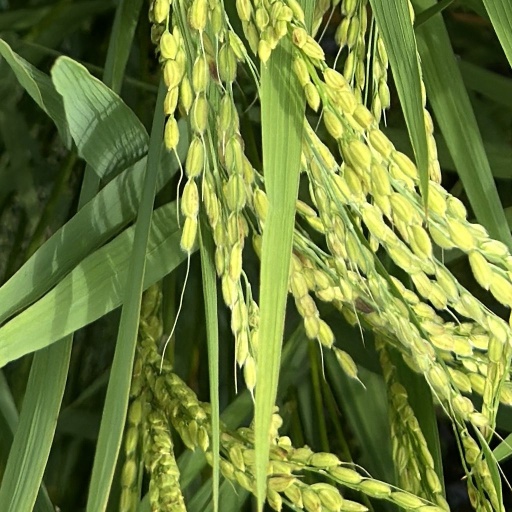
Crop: rice